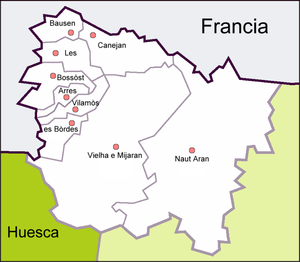
L’Aran ou le val d’Aran est vallée de langue occitane, située en Espagne, dans les Pyrénées catalanes.